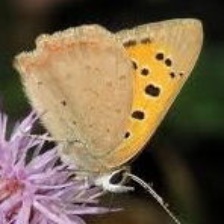
Species: PURPLISH COPPER
Butterfly family (ImageNet category): lycaenid_butterfly